Plön Evolution Path

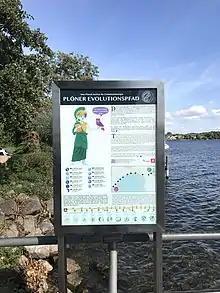

The Max Planck Institute for Evolutionary Biology's Plön Evolution Path ("Plöner Evolutionspfad", ]) is an educational public works project that presents the history and evolution of life on Earth. It is one of a number of in Germany.